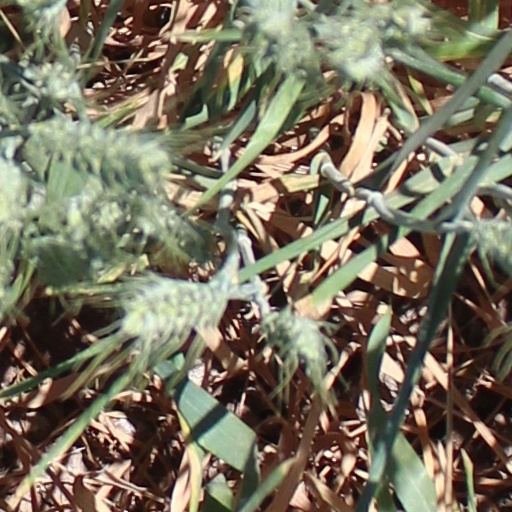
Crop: wheat